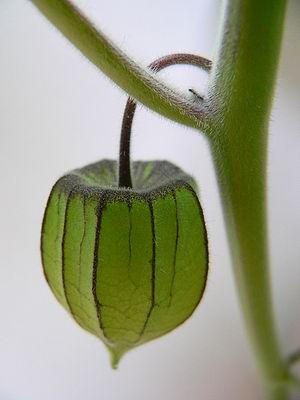
Le Coqueret du Pérou est une espèce du genre Physalis originaire d'Amérique du Sud et acclimatée en Afrique. La 'Cerise de terre' au Québec est une autre Physalis, Physalis pruinosa.